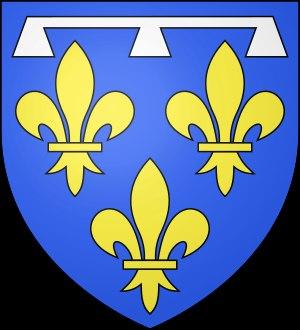
La seigneurie de Chantilly comprend le château du même nom, la ville et le domaine qui l'environnent. Plusieurs familles se sont succédé à sa tête. La succession se fait par le fils aîné sauf précision.
Le château de Bourbon-l’Archambault est un ancien château fort du XIIIᵉ siècle, remanié à plusieurs reprises, dont les vestiges se dressent sur la commune de Bourbon-l'Archambault dans le département de l'Allier et la région Auvergne-Rhône-Alpes.
Cette page donne la liste des différents possesseurs, seigneurs, comtes et ducs de Montpensier et de son comté.
Le château de Dreux est un ancien château royal, sur la commune de Dreux, dont les vestiges sont encore importants et qui renferme la chapelle royale de Dreux, sépulcre de la maison d'Orléans.
Le comté de Penthièvre est le nom d'un fief breton situé au nord du duché, entre Saint-Malo et Saint-Brieuc. Le duc Alain III de Bretagne donna le comté en apanage à son frère Eudes en 1035, qui forma ainsi une branche cadette de la maison de Bretagne.
Liste des comtes de Dreux de 965 à 1793.